Shrine of St Caillín

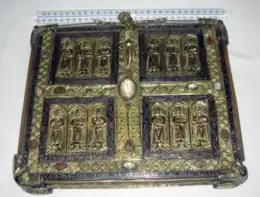
The Shrine of Caillín, 1536

The Shrine of St Caillín is a metal cumdach (a book-shaped shrine) built before 1536 to hold and protect the 15th century Book of Fenagh manuscript.